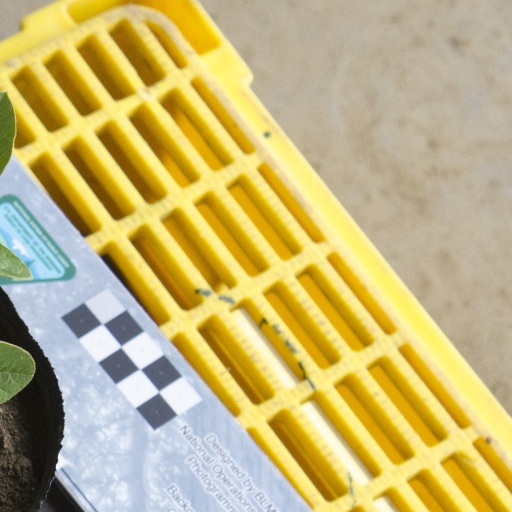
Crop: soybean